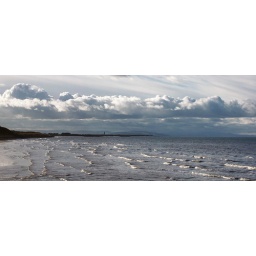
Leasowe lighthouse braces itself as the clouds roll in